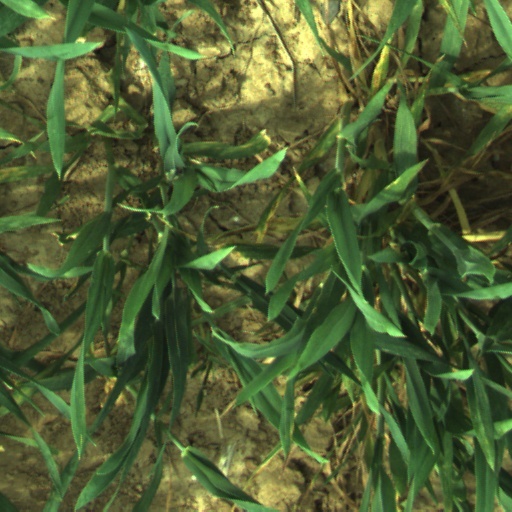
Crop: wheat